Hornbach (retailer)

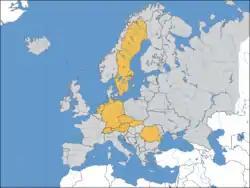
Hornbach activities

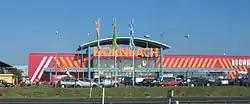
A Hornbach store

Hornbach Baumarkt AG is a German DIY-store chain offering home improvement and do-it-yourself goods. Hornbach is one of the leading DIY-store chains in Germany. In the 2020/2021 financial year (March 1, 2020 to February 28, 2021), the "Hornbach Baumarkt Group" generated sales of Euro 5.1 billion. The stores are owned and operated by Hornbach Baumarkt AG.